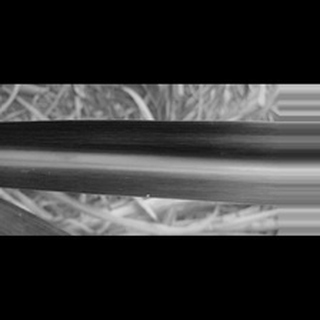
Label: sugarcane_mosaic